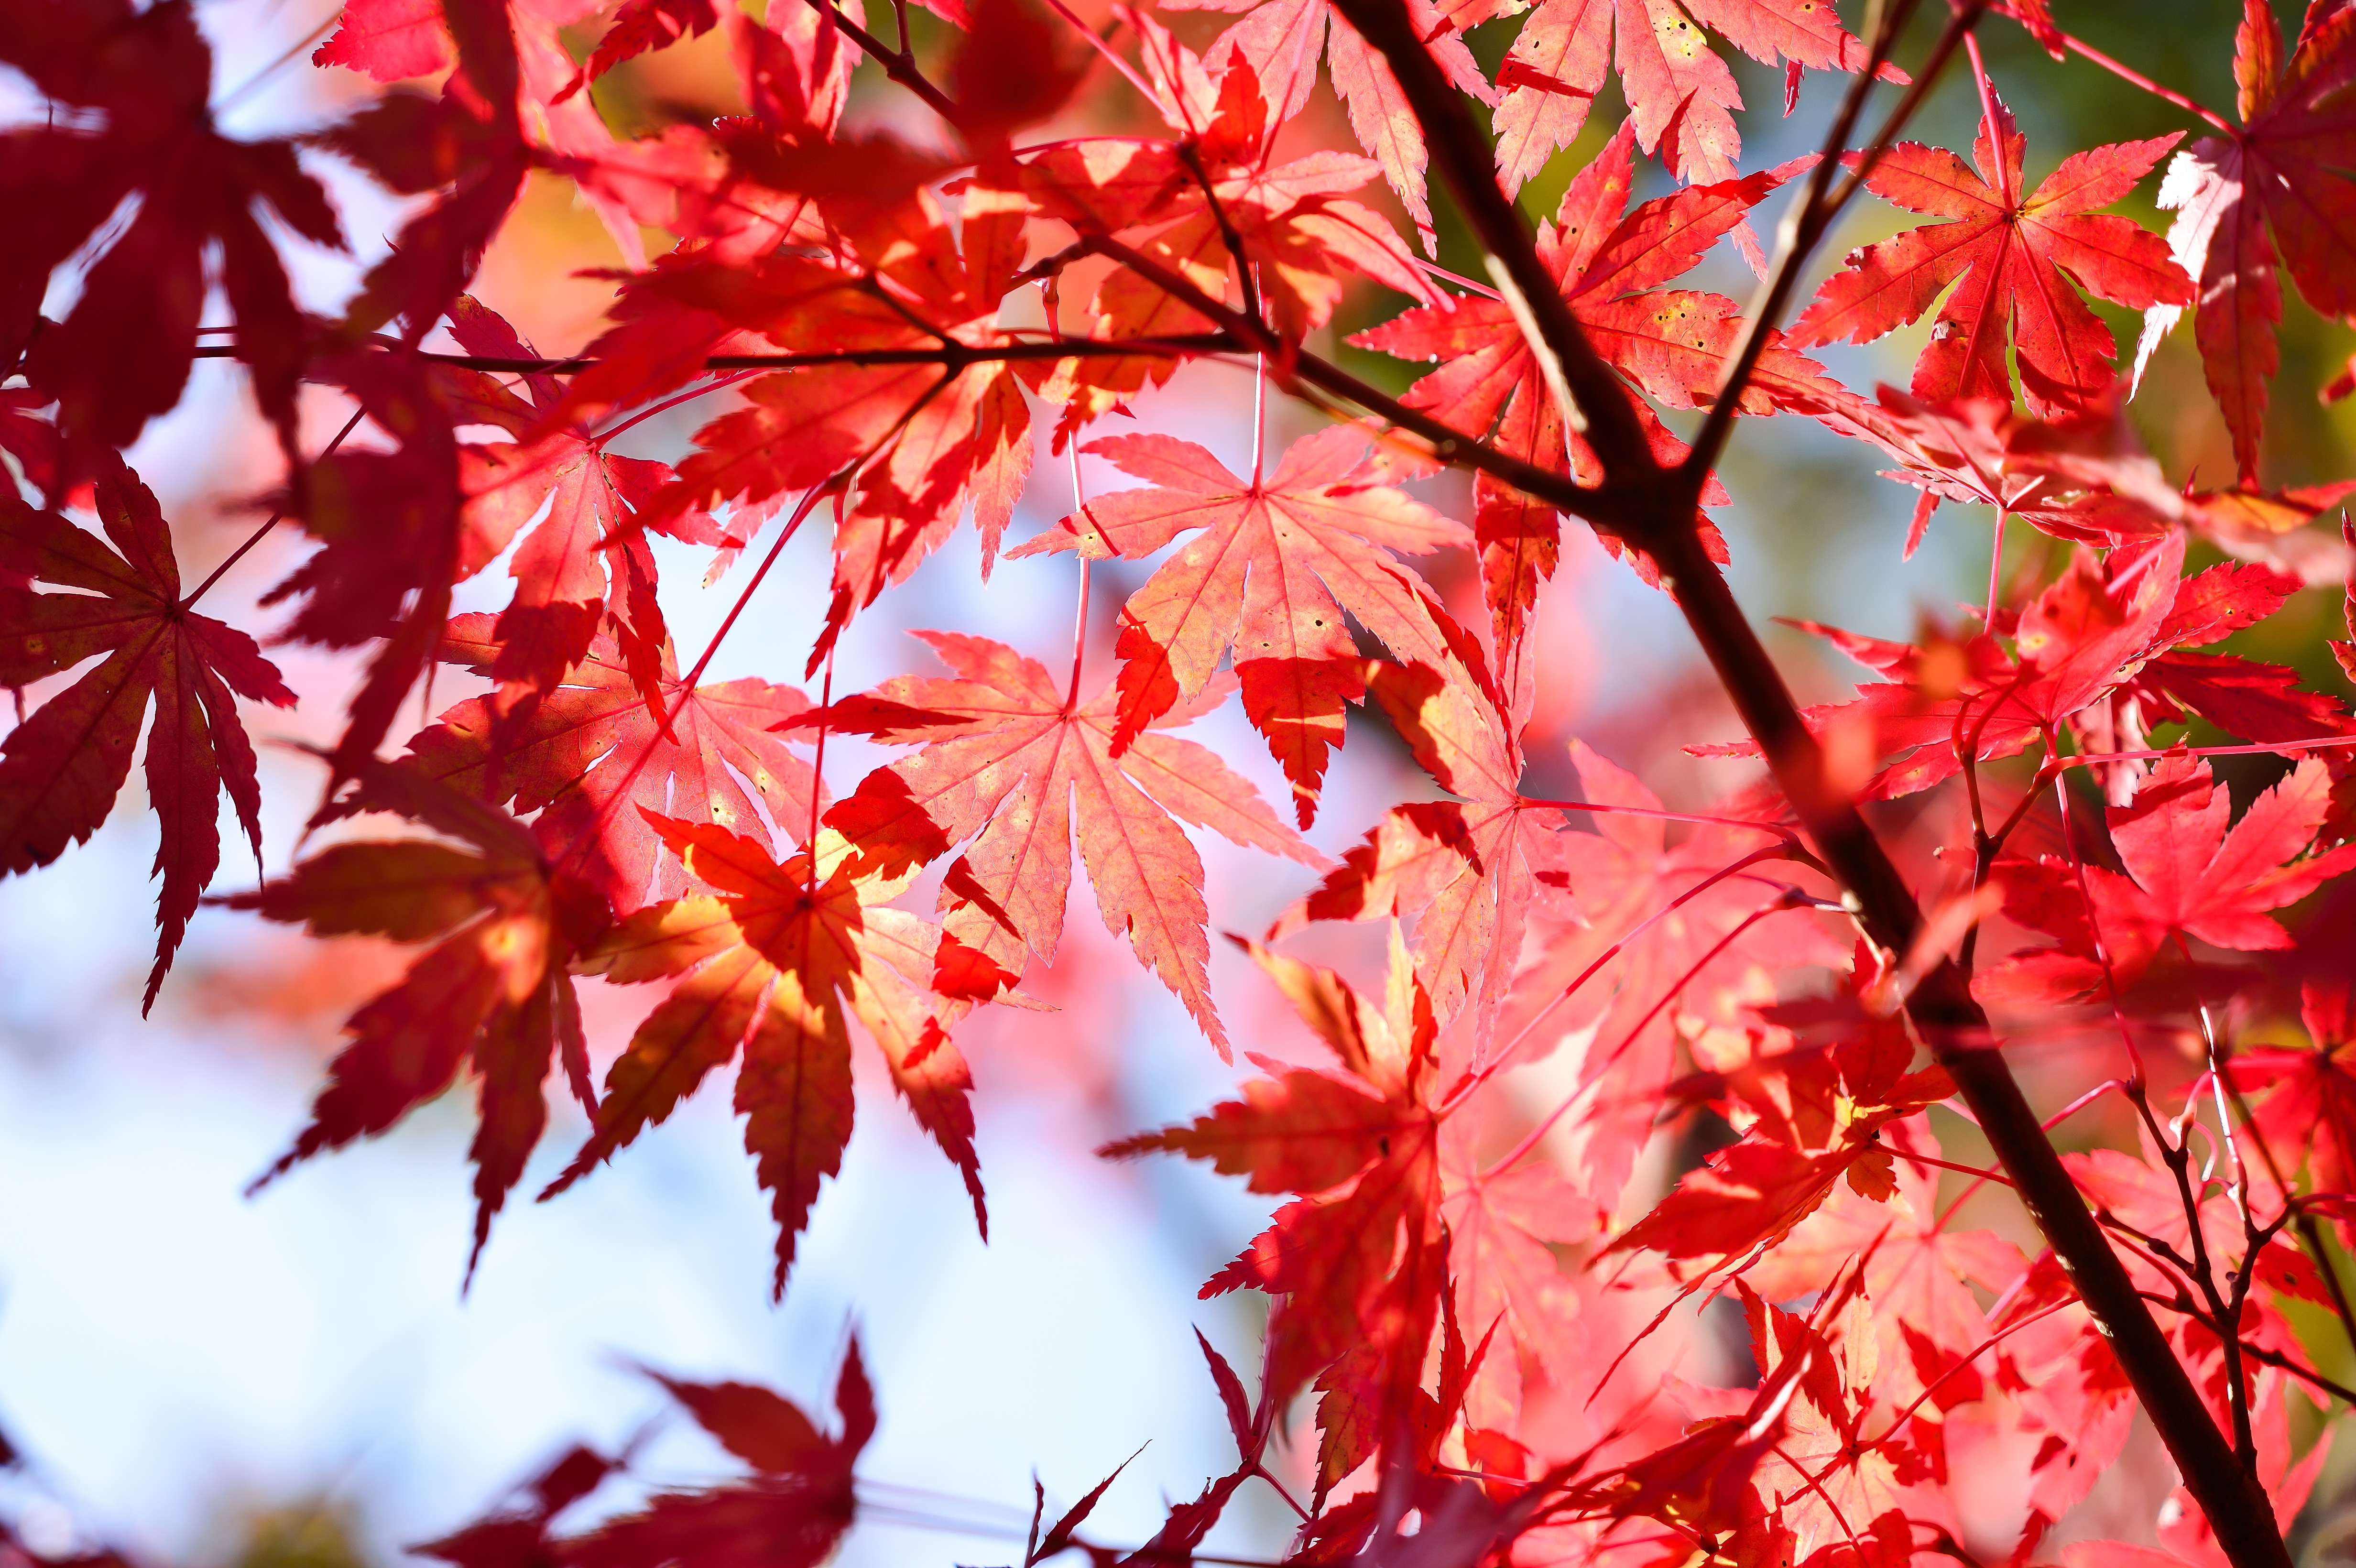
landscape, tree, branch, plant, wood, leaf, flower, red, natural, autumn, japan, season, maple, vein, maple tree, maple leaf, shrub, k, autumnal leaves, fall of japan, arboretum, kaede, flowering plant, woody plant, land plant